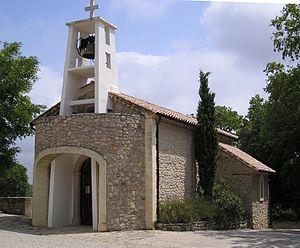
Dans l'Hérault, l'église paroissiale de Cazevieille (vers début XIXe siècle d'après Office du tourisme Vallon de Londres Vallée de laBuèges
Cazevieille, ou localement Cazevieille-Pic-Saint-Loup, est une commune française située dans le département de l'Hérault en région Occitanie.